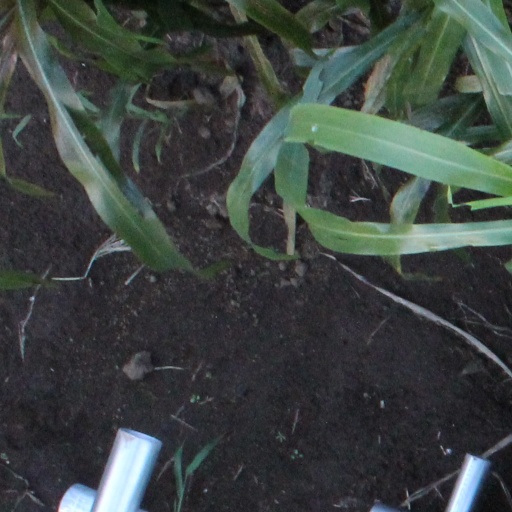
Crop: sorghum